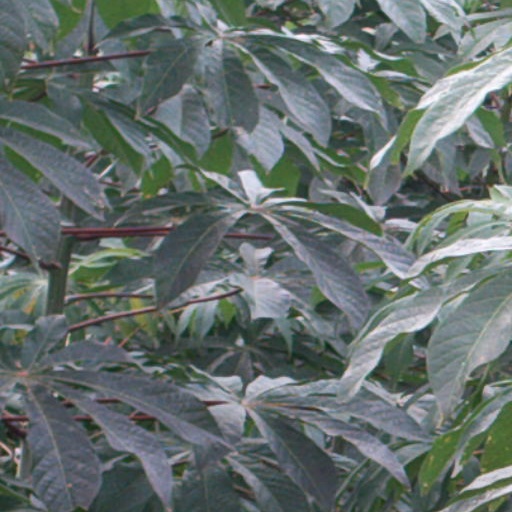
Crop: cassava